Will It Go Round in Circles

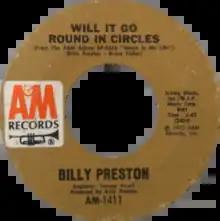
Side A of the US single

"Will It Go Round in Circles" is a song by American soul musician Billy Preston from his 1972 album "Music Is My Life". It was written by Preston and Bruce Fisher and released as a single in March 1973. The record topped the "Billboard" Hot 100 and sold over a million copies. This was the first of two number one hits for Preston as a solo performer, the other being "Nothing from Nothing", although he is also credited on the Beatles' 1969 hit "Get Back".